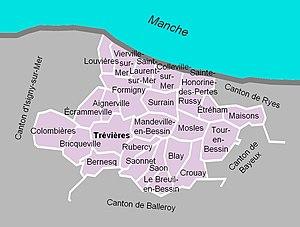
Carte du canton de Trévières en 2012.
Le canton de Trévières est une division administrative française située dans le département du Calvados et la région Normandie. À la suite du redécoupage cantonal de 2014, les limites territoriales du canton sont remaniées. Le nombre de communes du canton passe de 25 à 68.